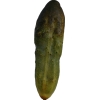
Label: cucumber